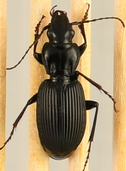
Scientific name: Pterostichus lachrymosus
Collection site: Mountain Lake Biological Station NEON (MLBS), plot MLBS_008